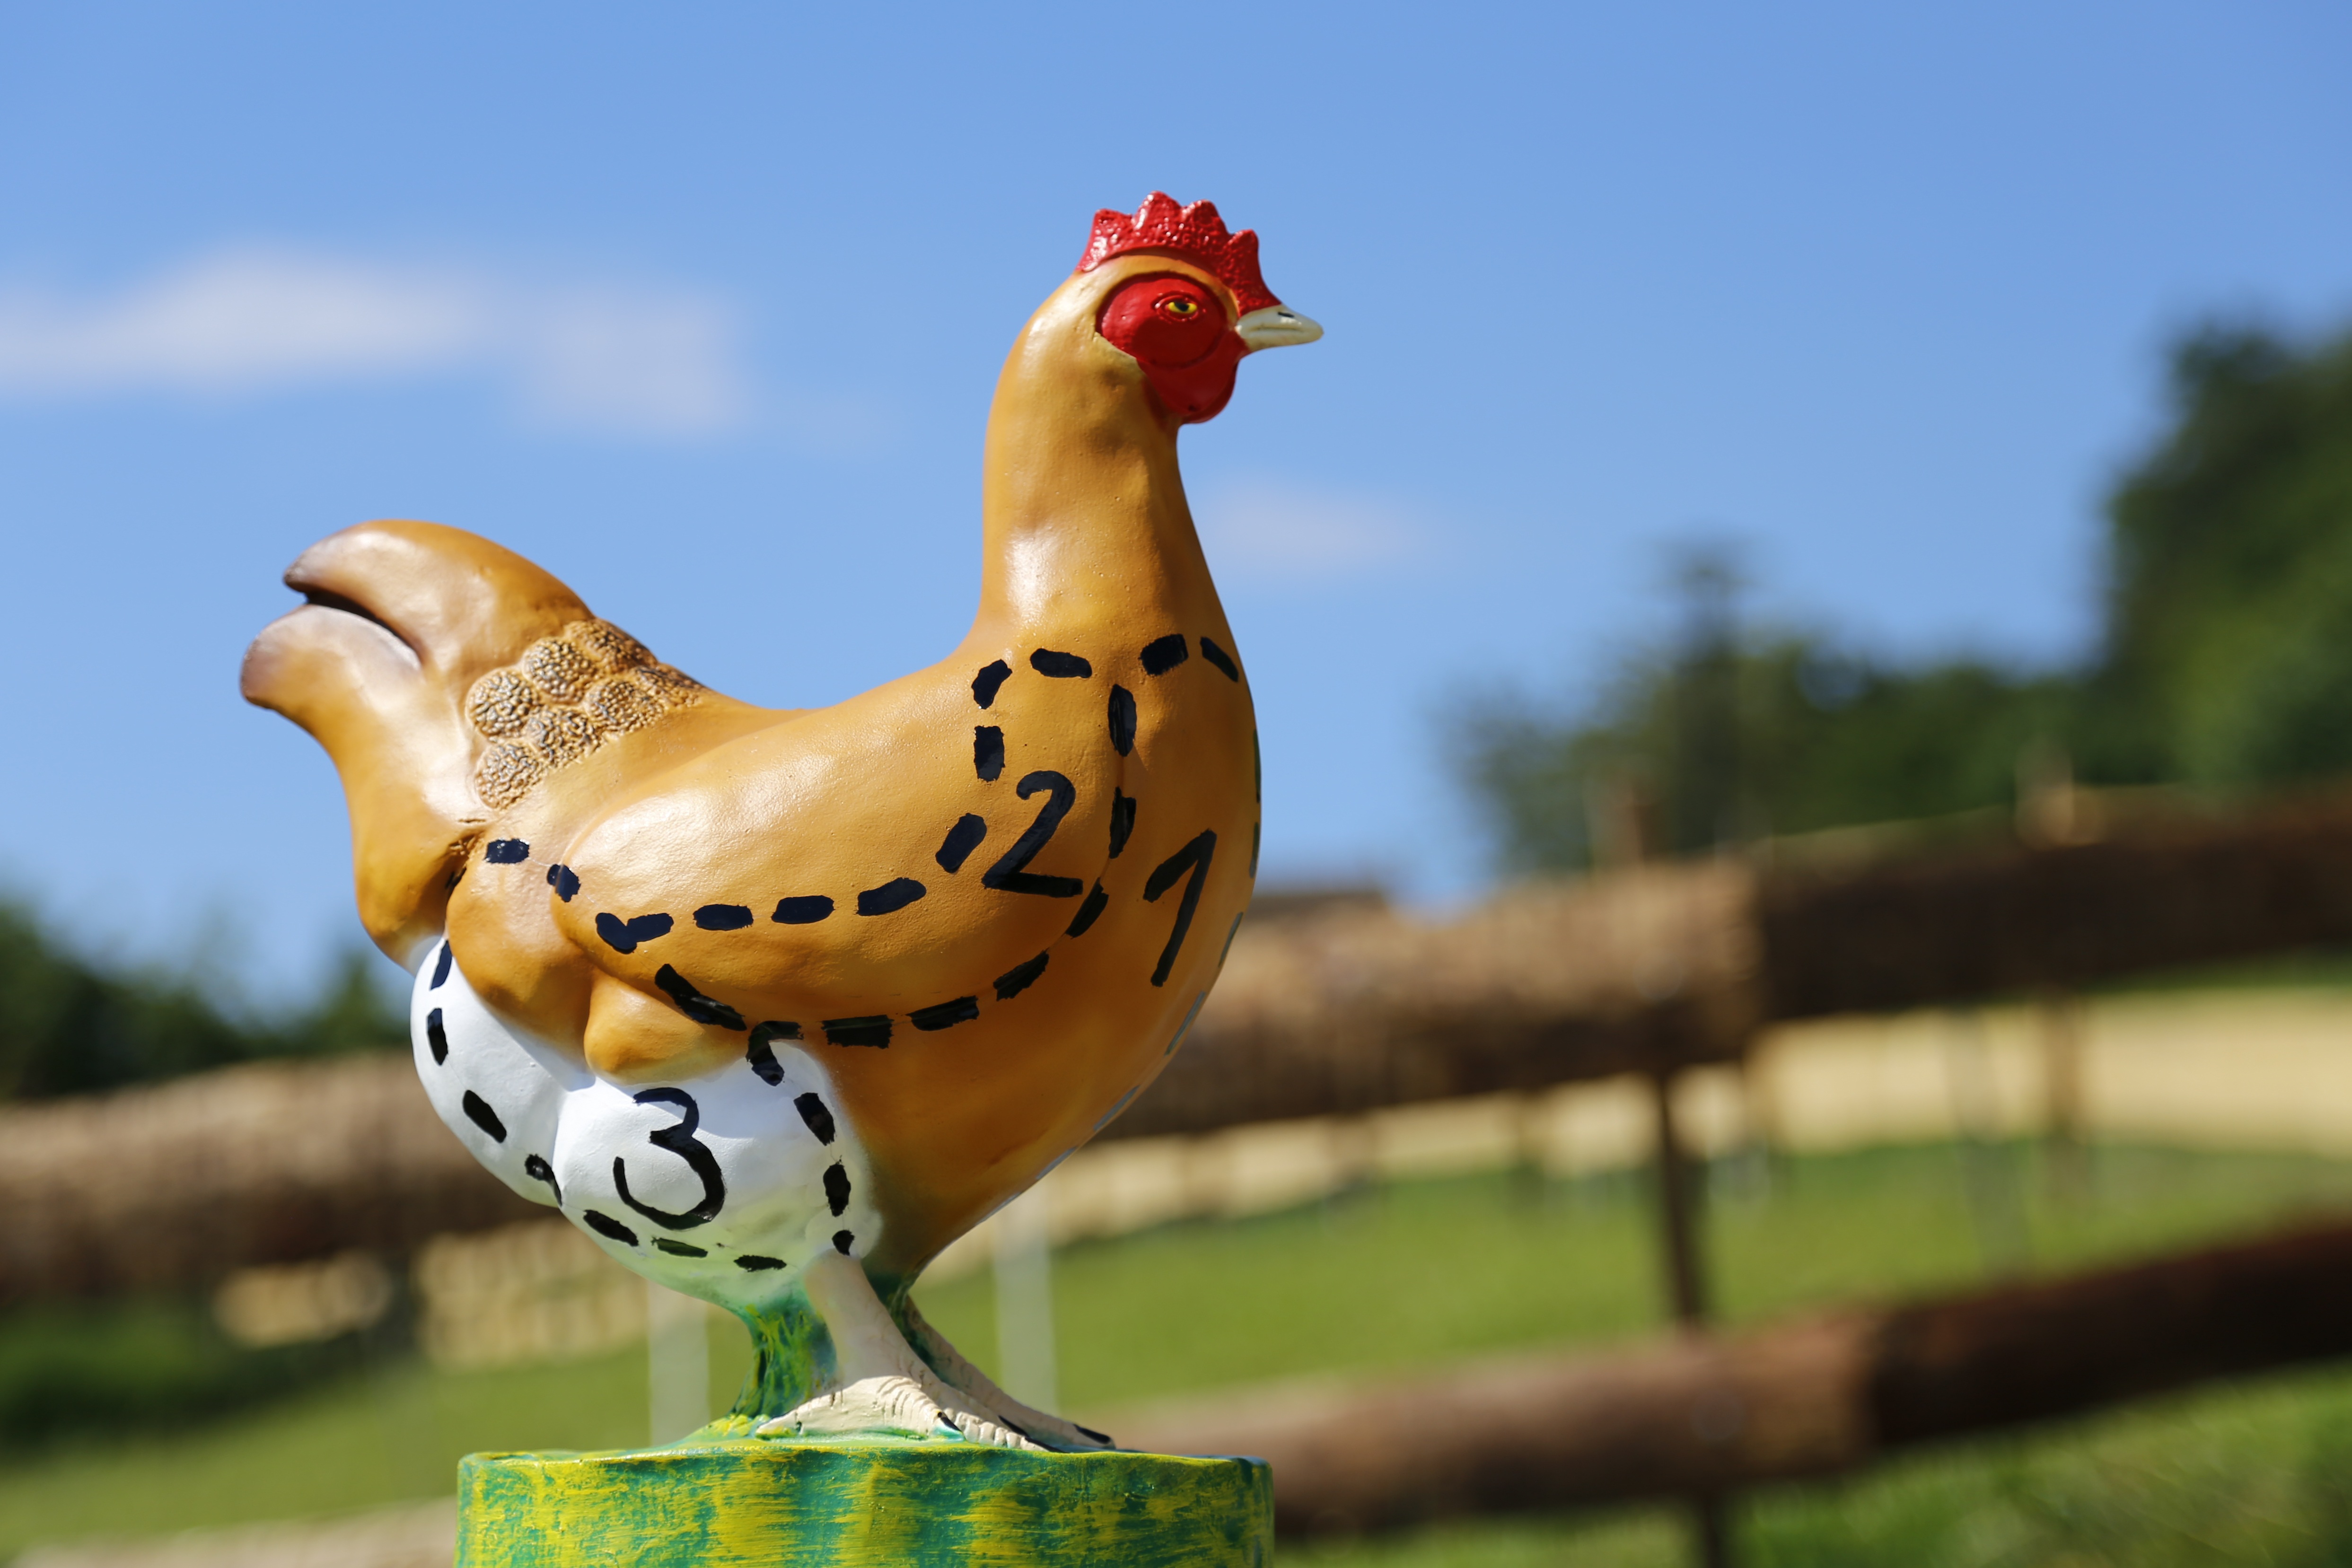
bird, farm, food, beak, agriculture, meat, chicken, fowl, fauna, rooster, poultry, duck, vertebrate, poulet